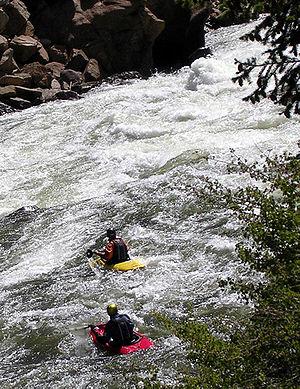
Deux kayakistes descendant la partie dite ""Pine Creek"" de l'Arkansas."
Le kayak de rivière est une pratique sportive ou de loisir. La discipline consiste à descendre des rivières dans un kayak ou un canoë, généralement en plastique ou en fibre. Cette activité nécessite à la fois des qualités techniques, physiques et mentales afin de pouvoir être réalisée en toute sécurité. C'est également pour cette raison qu'elle se pratique généralement en équipe.